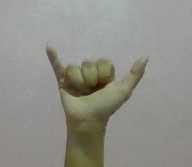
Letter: ya